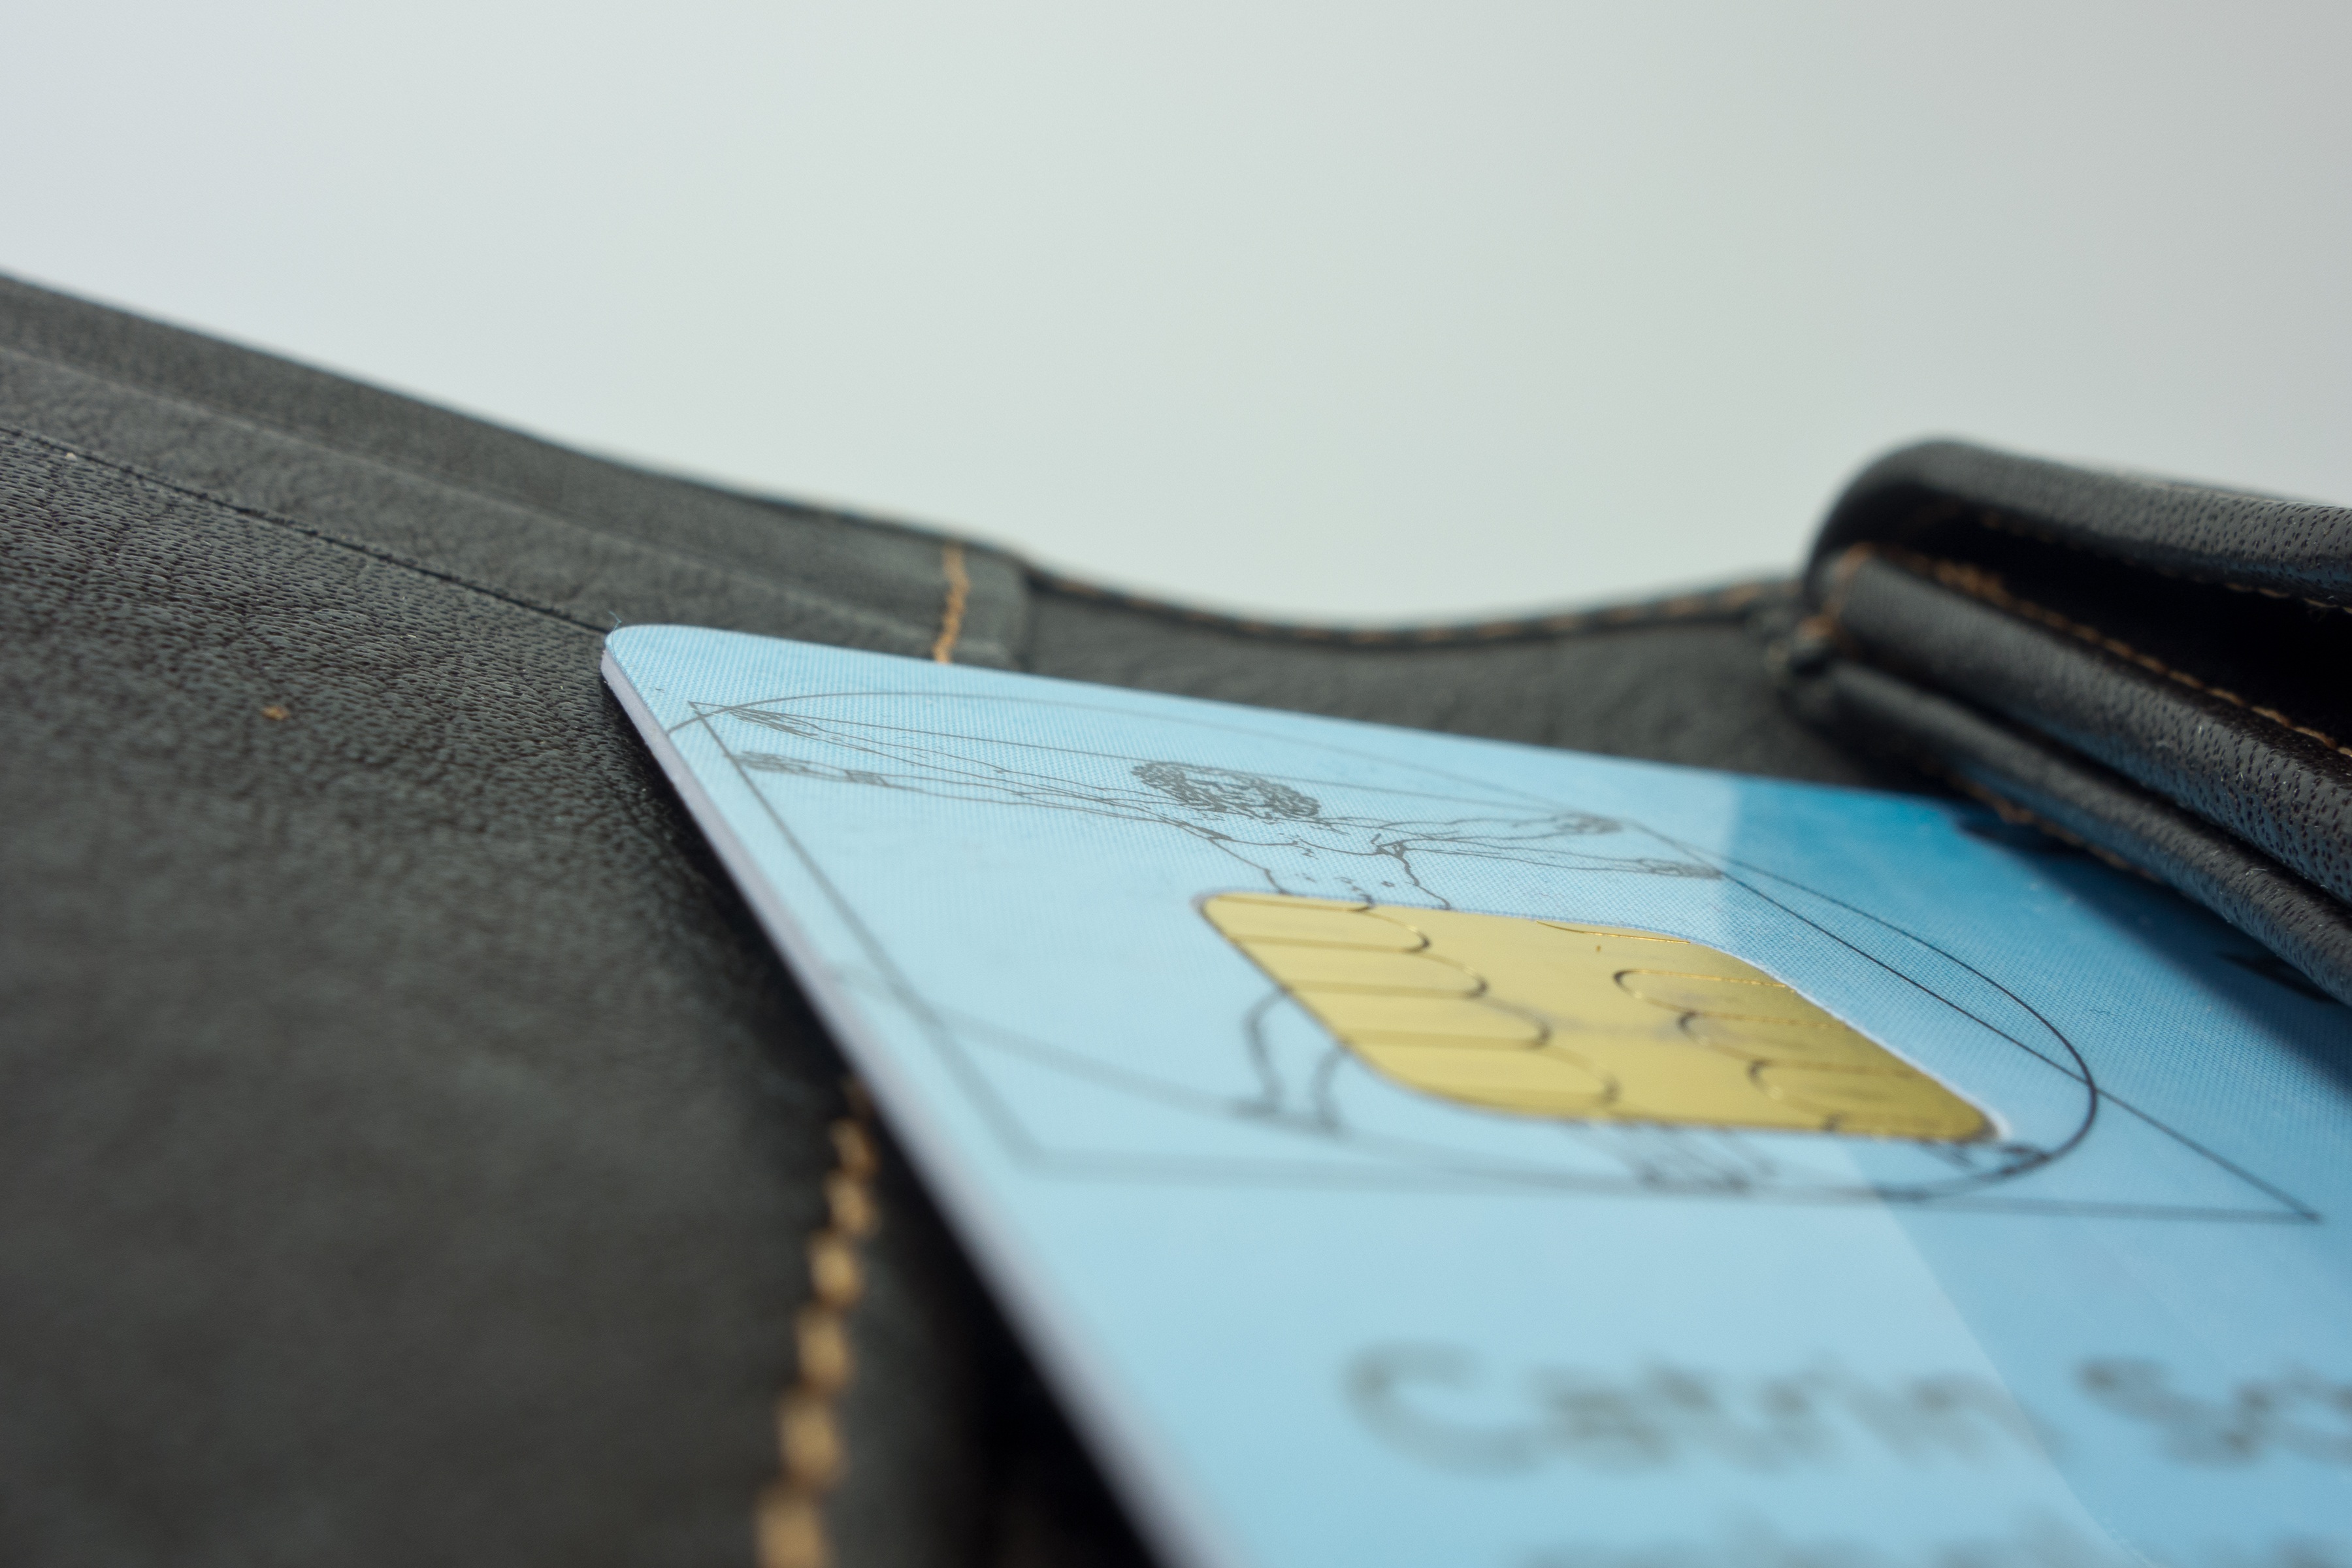
writing, leather, social, money, blue, black, close up, brand, purse, glasses, euro, germany, private, document, bless you, finance, chip, cost, disease, insurance, health insurance, social security, sick card, legally, aok, health fund, insurance card